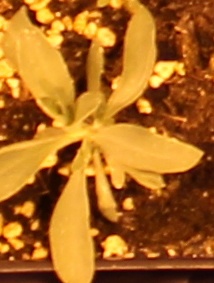
Label: Kochia